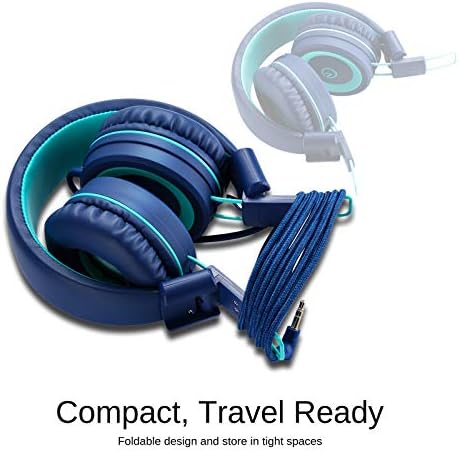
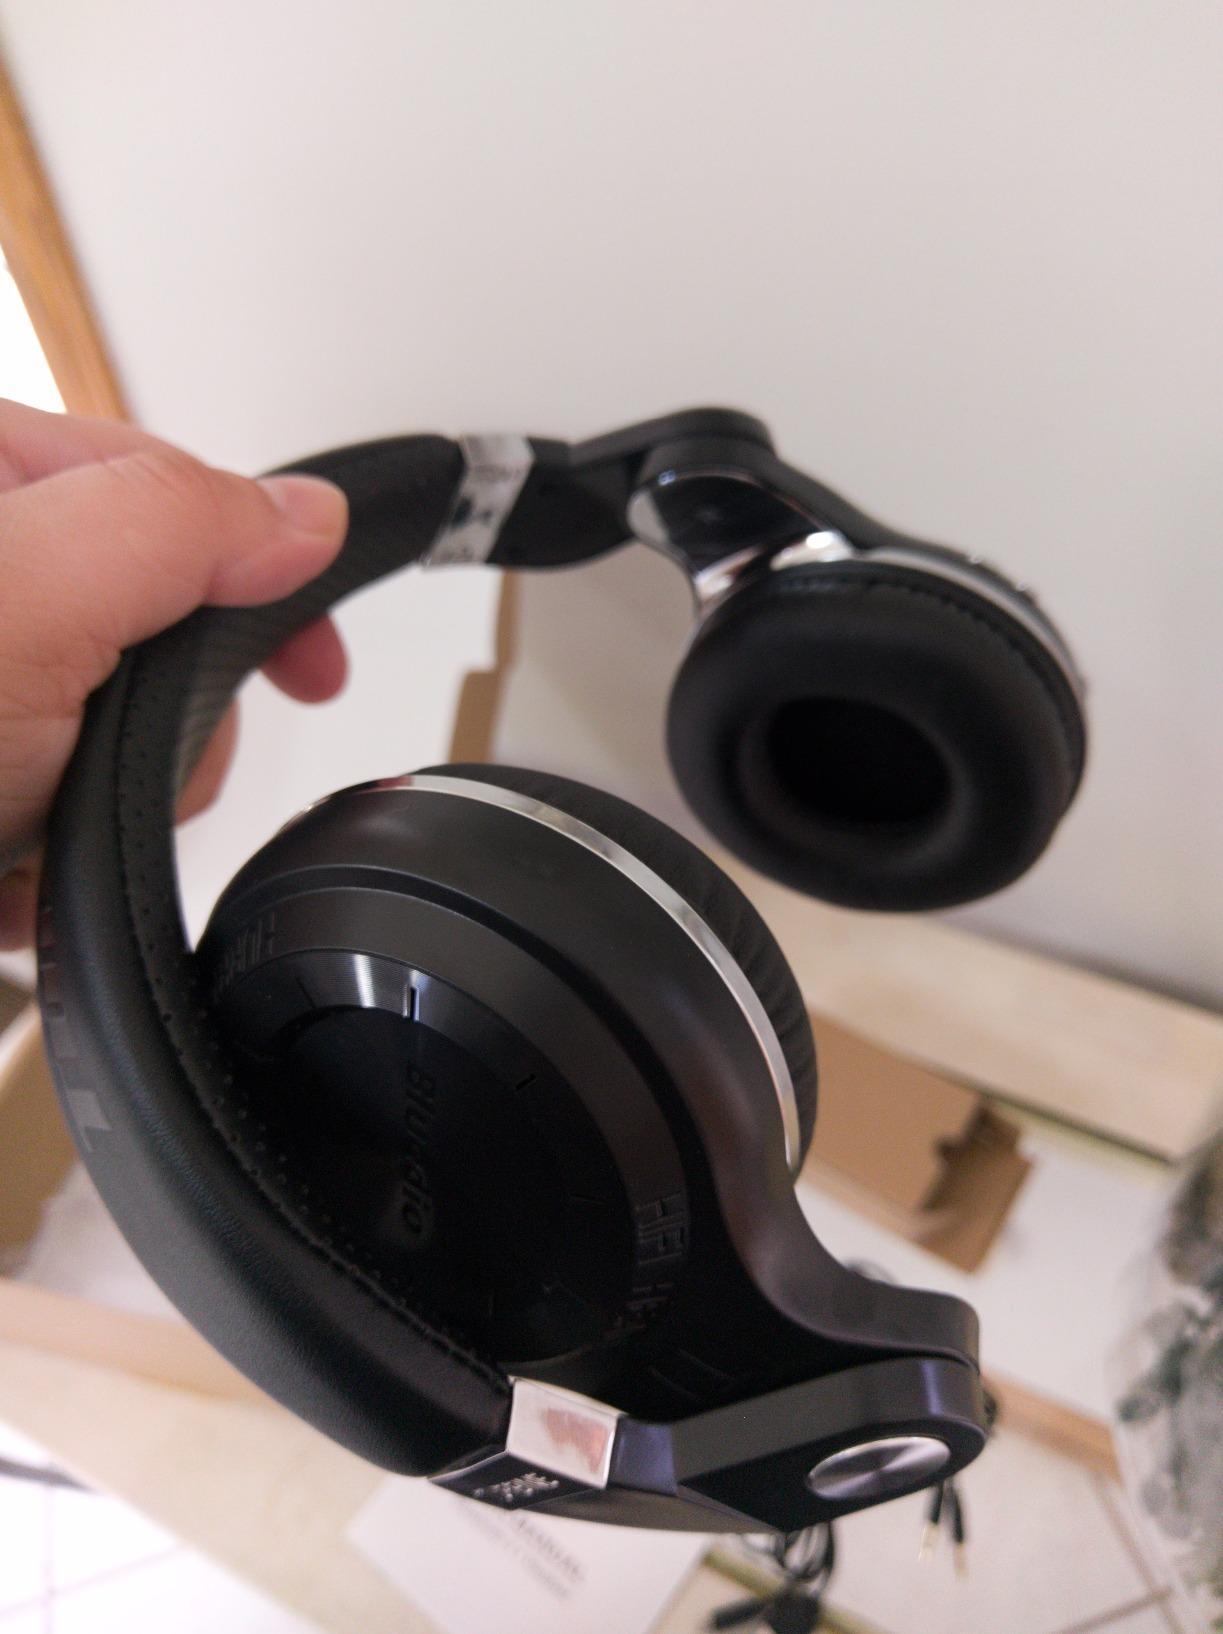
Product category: headphones
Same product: no